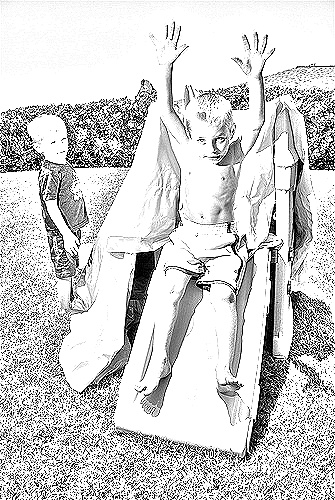
Portrait style: Sketch Portrait